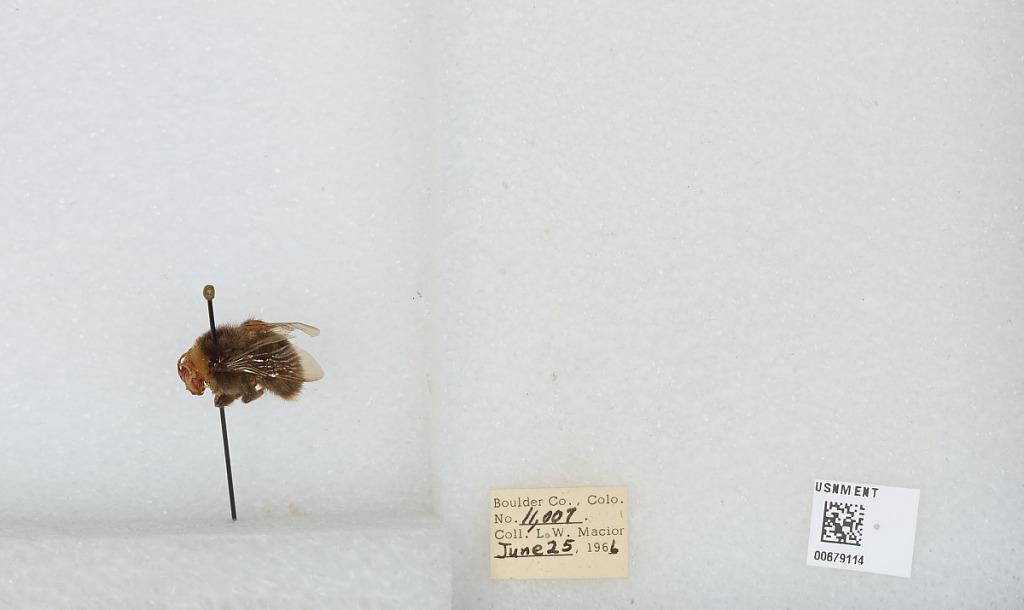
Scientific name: Bombus (Bombus) occidentalis Greene
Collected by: L. Macior
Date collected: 1966-6-25
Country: United States
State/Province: Colorado
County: Boulder
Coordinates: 40.015, -105.27